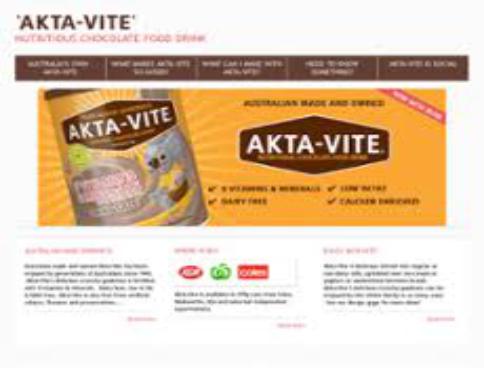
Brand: AktaVite
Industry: Food